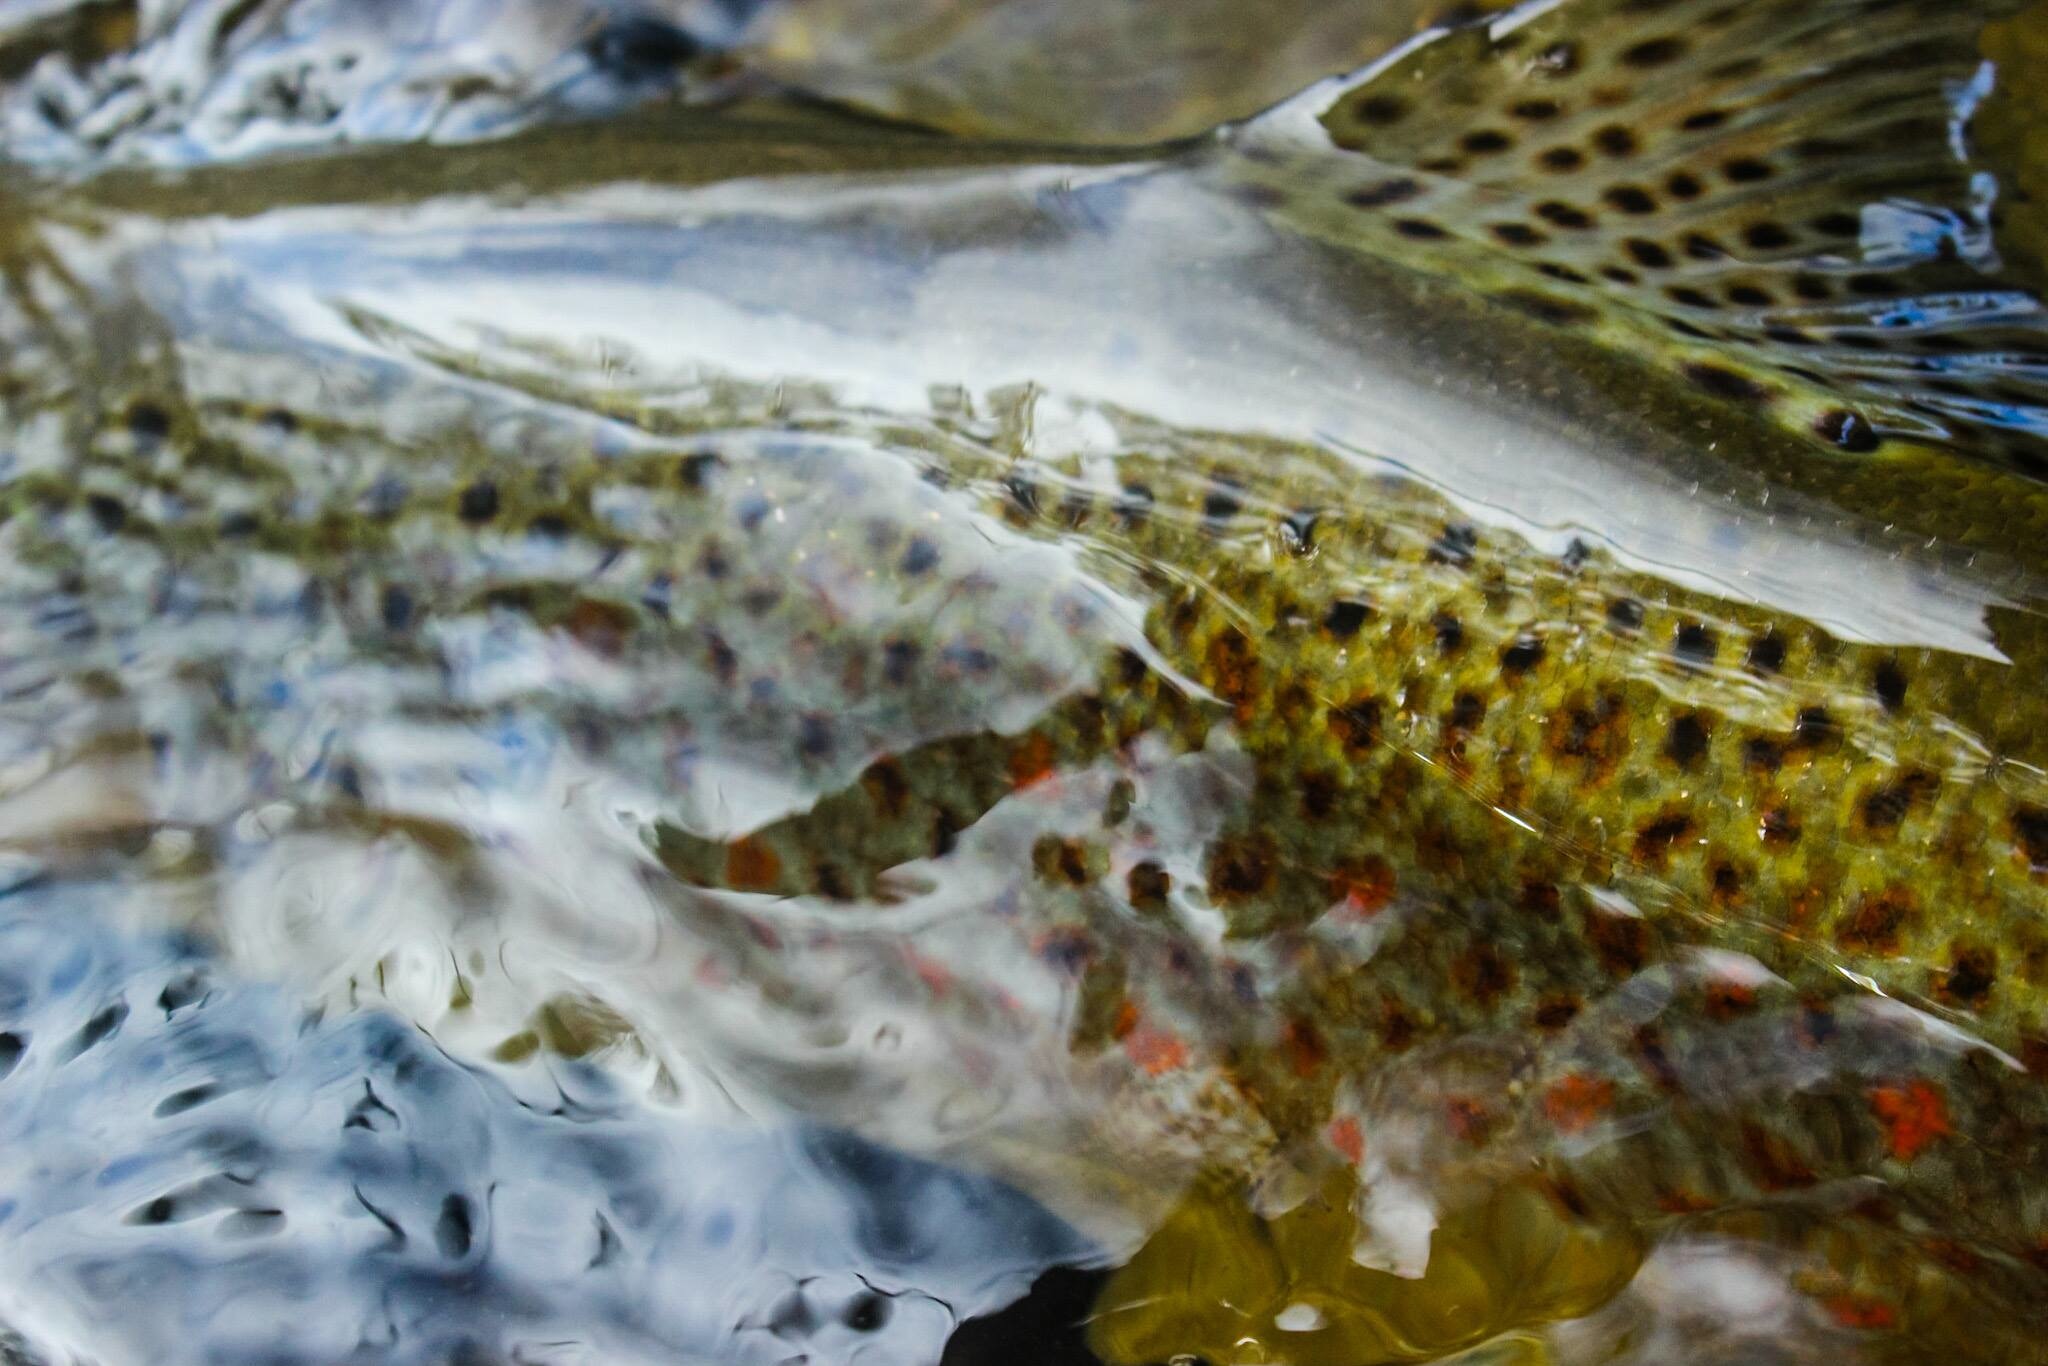
fish, marine biology, biology, trout, wildlife, close up, leaf, food, macro photography